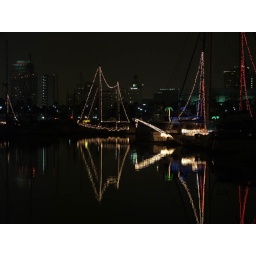
boats getting ready for the chrismas lightshow down here in Long beach CA.